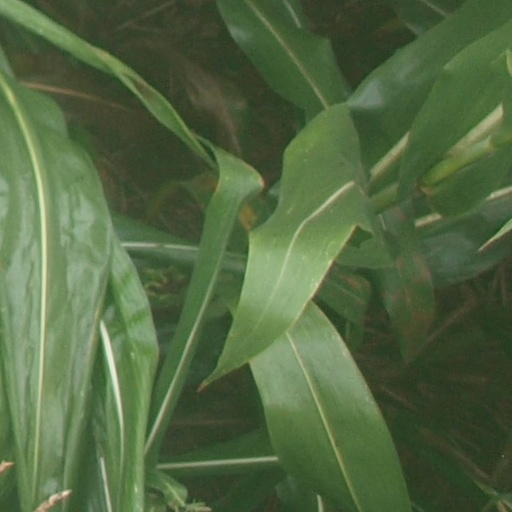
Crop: maize; corn